Wemyss Ware

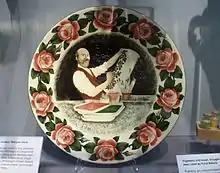
A painted plate, surrounded by cabbage roses, has a bearded man painting an umbrella stand with cabbage roses. At the bottom a caption reads "Karel Nekola 1857–1915".

One of several potteries in Kirkcaldy, the Fife Pottery or Gallatown Pottery was founded in 1817 by Archibald and Andrew Grey. It was bought ten years later by John Methven, and from there passed to Robert Heron. When his son, Robert Methven Heron (1833–1906) took over the pottery in around 1850, it became Robert Heron and Son.